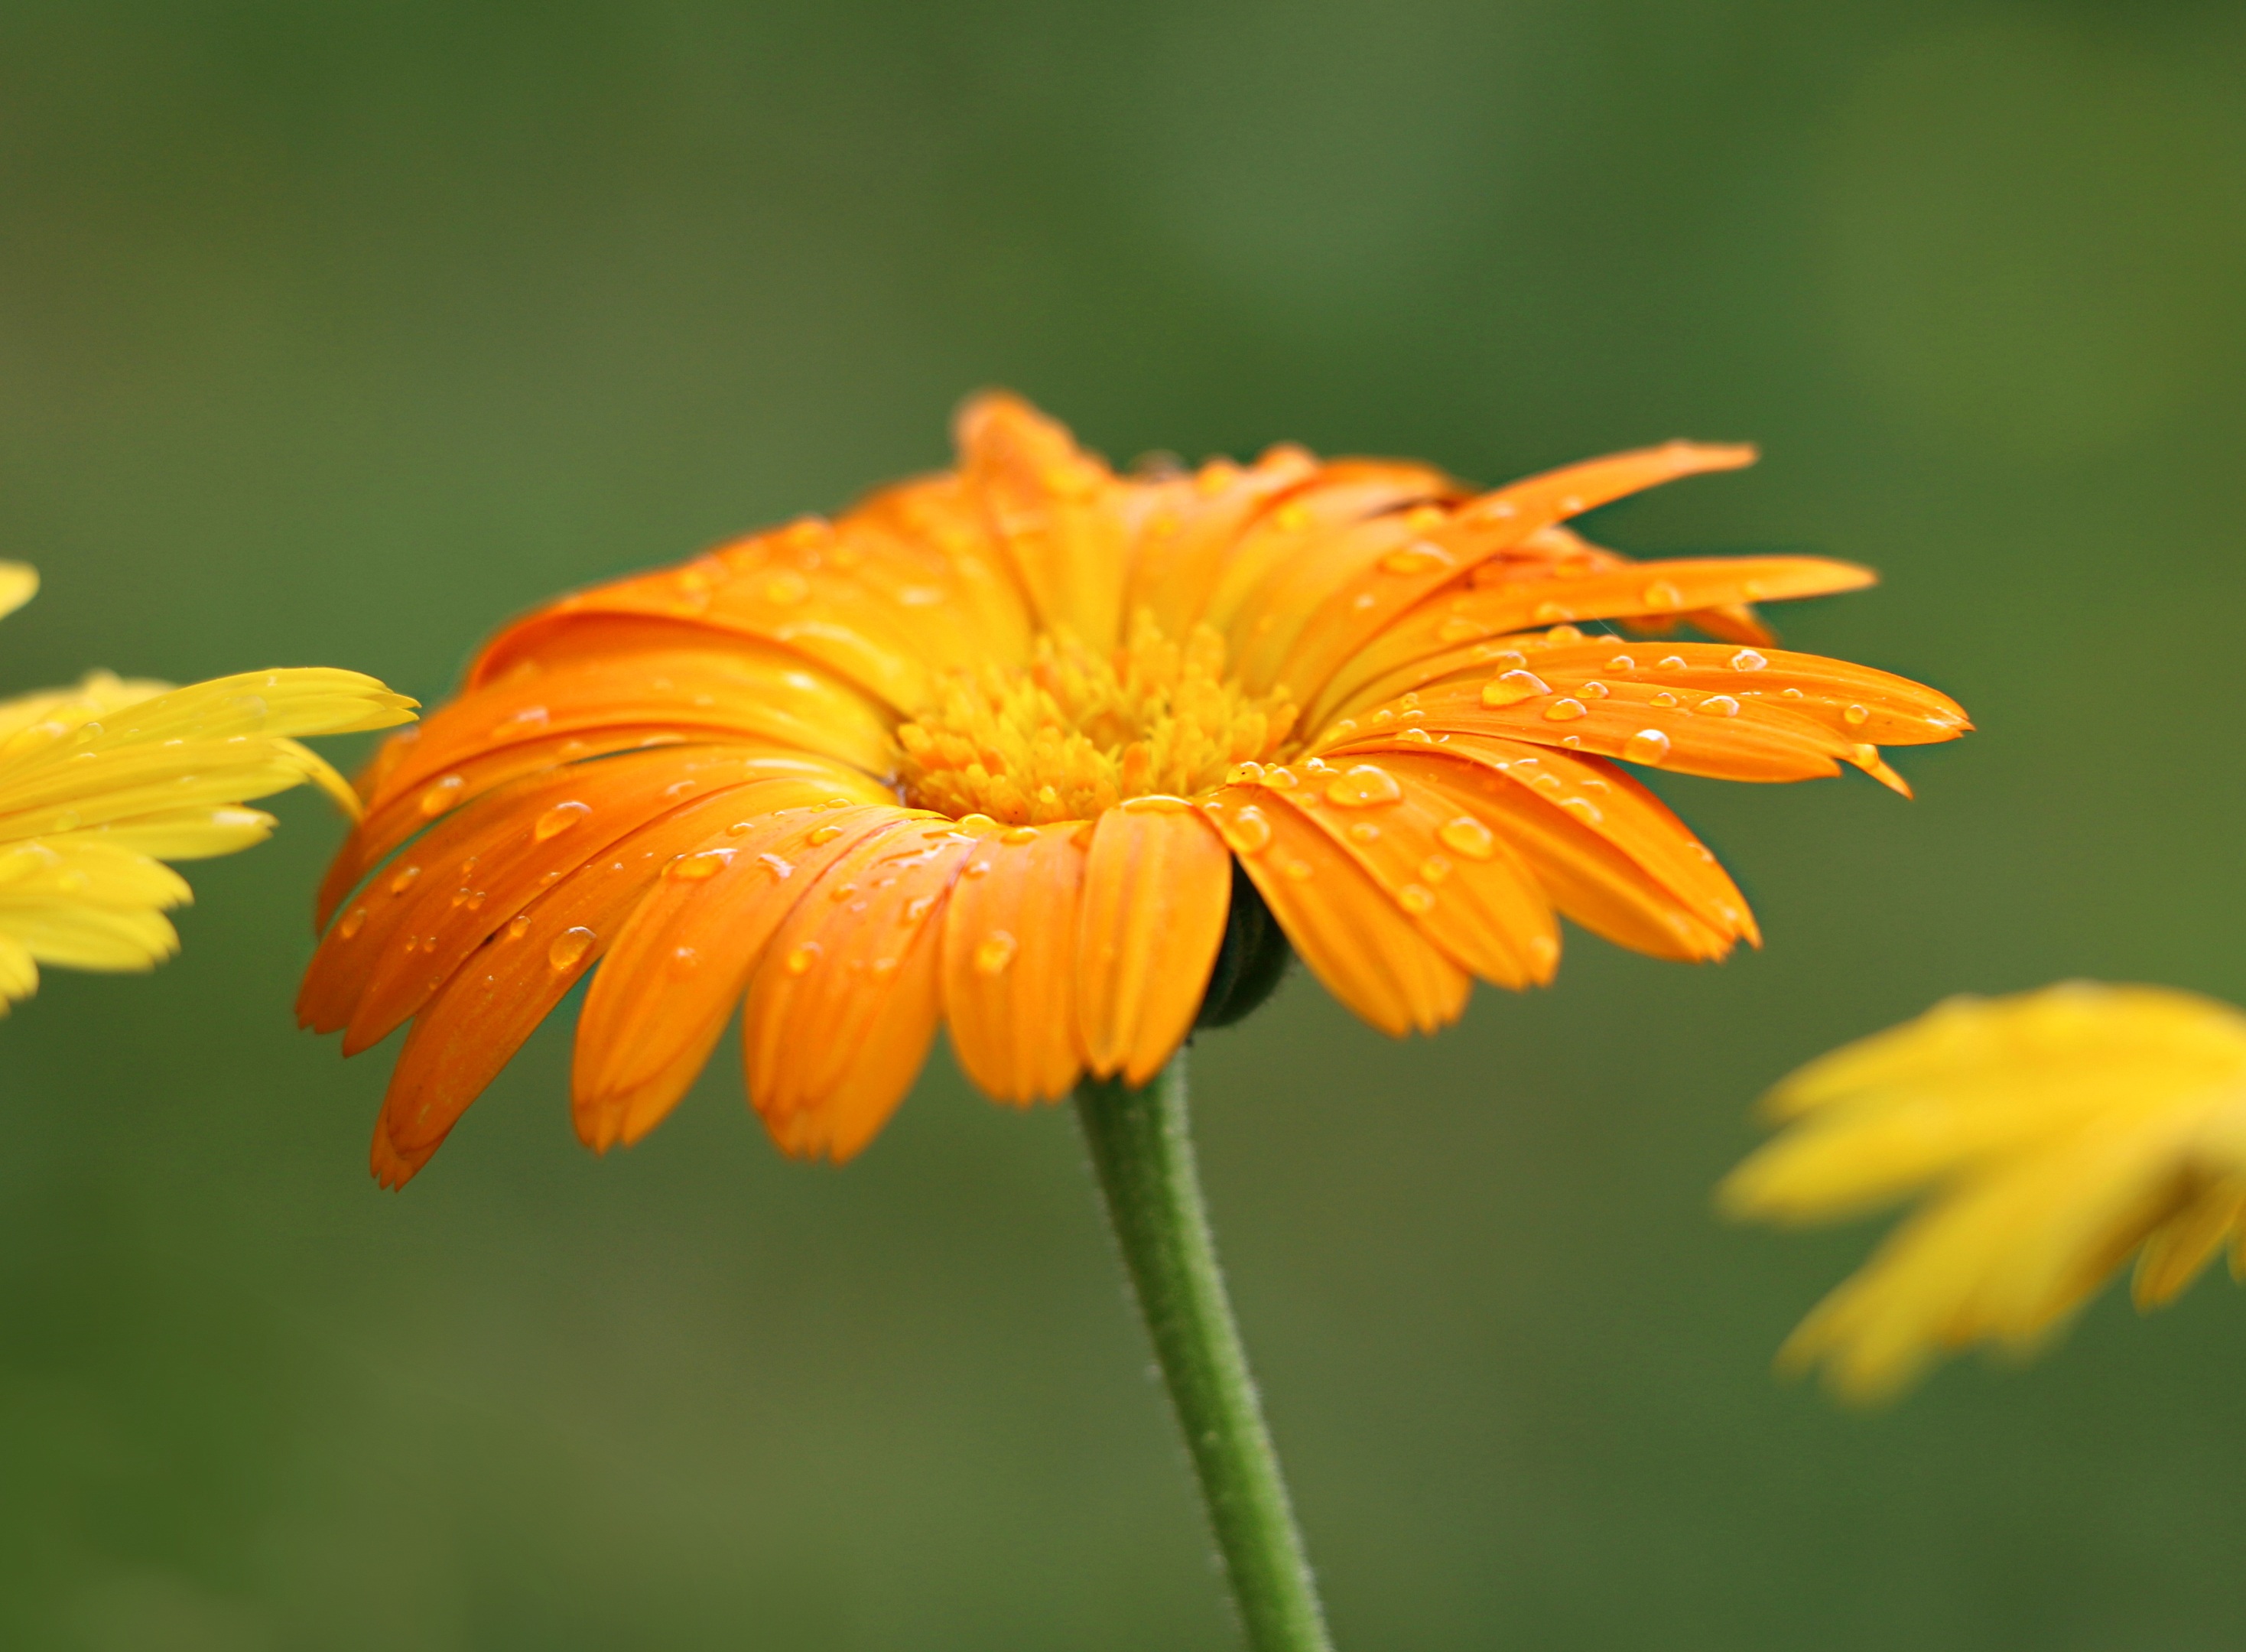
plant, field, meadow, prairie, flower, petal, wild, orange, herb, botany, yellow, flora, wildflower, close up, dewdrop, bright, rosa, nectar, macro photography, flowers of the field, flowering plant, wild herbs, daisy family, calendula, sulfur cosmos, natural medicine, annual plant, plant stem, land plant